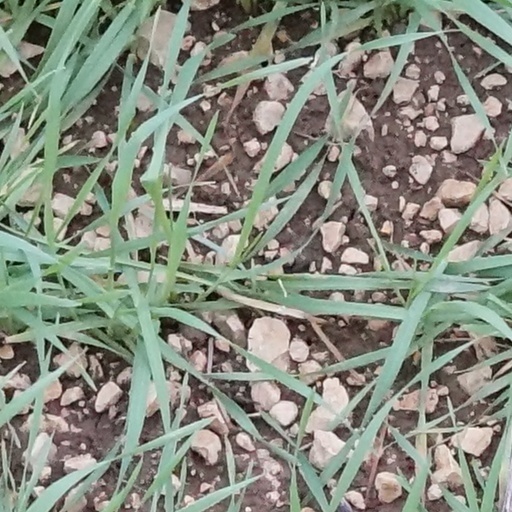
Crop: wheat